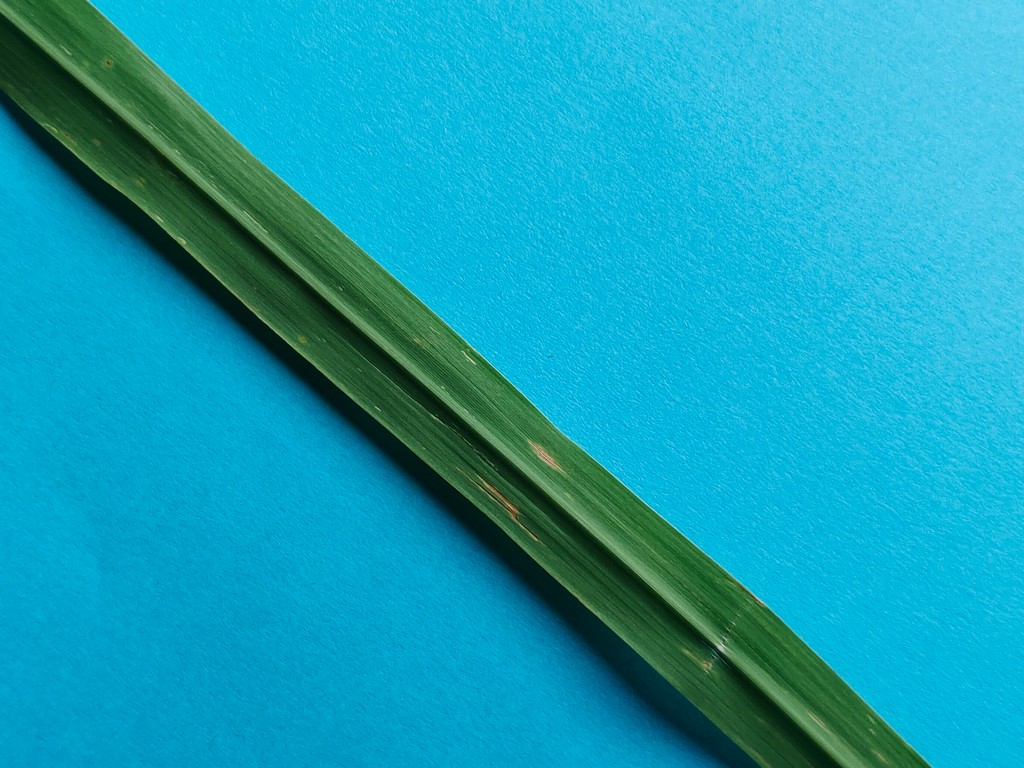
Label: Unhealthy